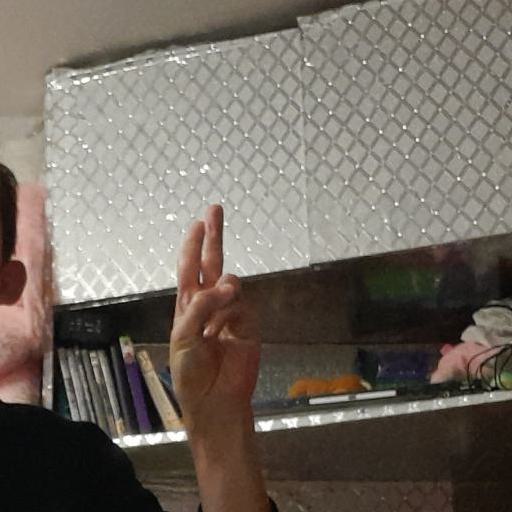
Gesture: two_up